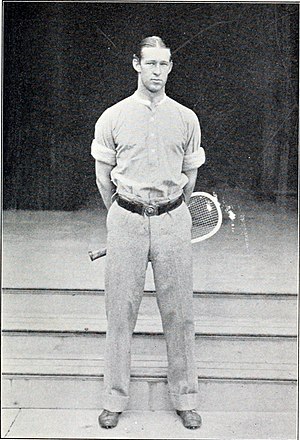
US Open-mesterskabet i herresingle / Finaler
William Larned vandt syv mesterskaber i perioden fra 1901 til 1911.
Herresinglemesterskabet ved US Open i tennis er afviklet hvert år siden 1881. De første mange år til og med 1967 under navnet US National Championships, hvor mesterskabet var forbeholdt amatører. Siden 1968 har turneringen været åben, så både professionelle og amatører kan deltage. Siden 1925 har mesterskabet haft status som grand slam-turnering, og siden 1987 har det været afviklet som årets sidste grand slam-turnering.